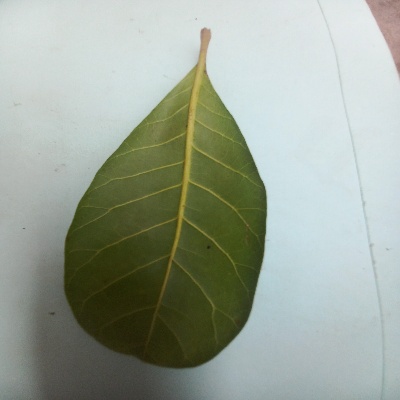
Crop: Cashew
Condition: healthy